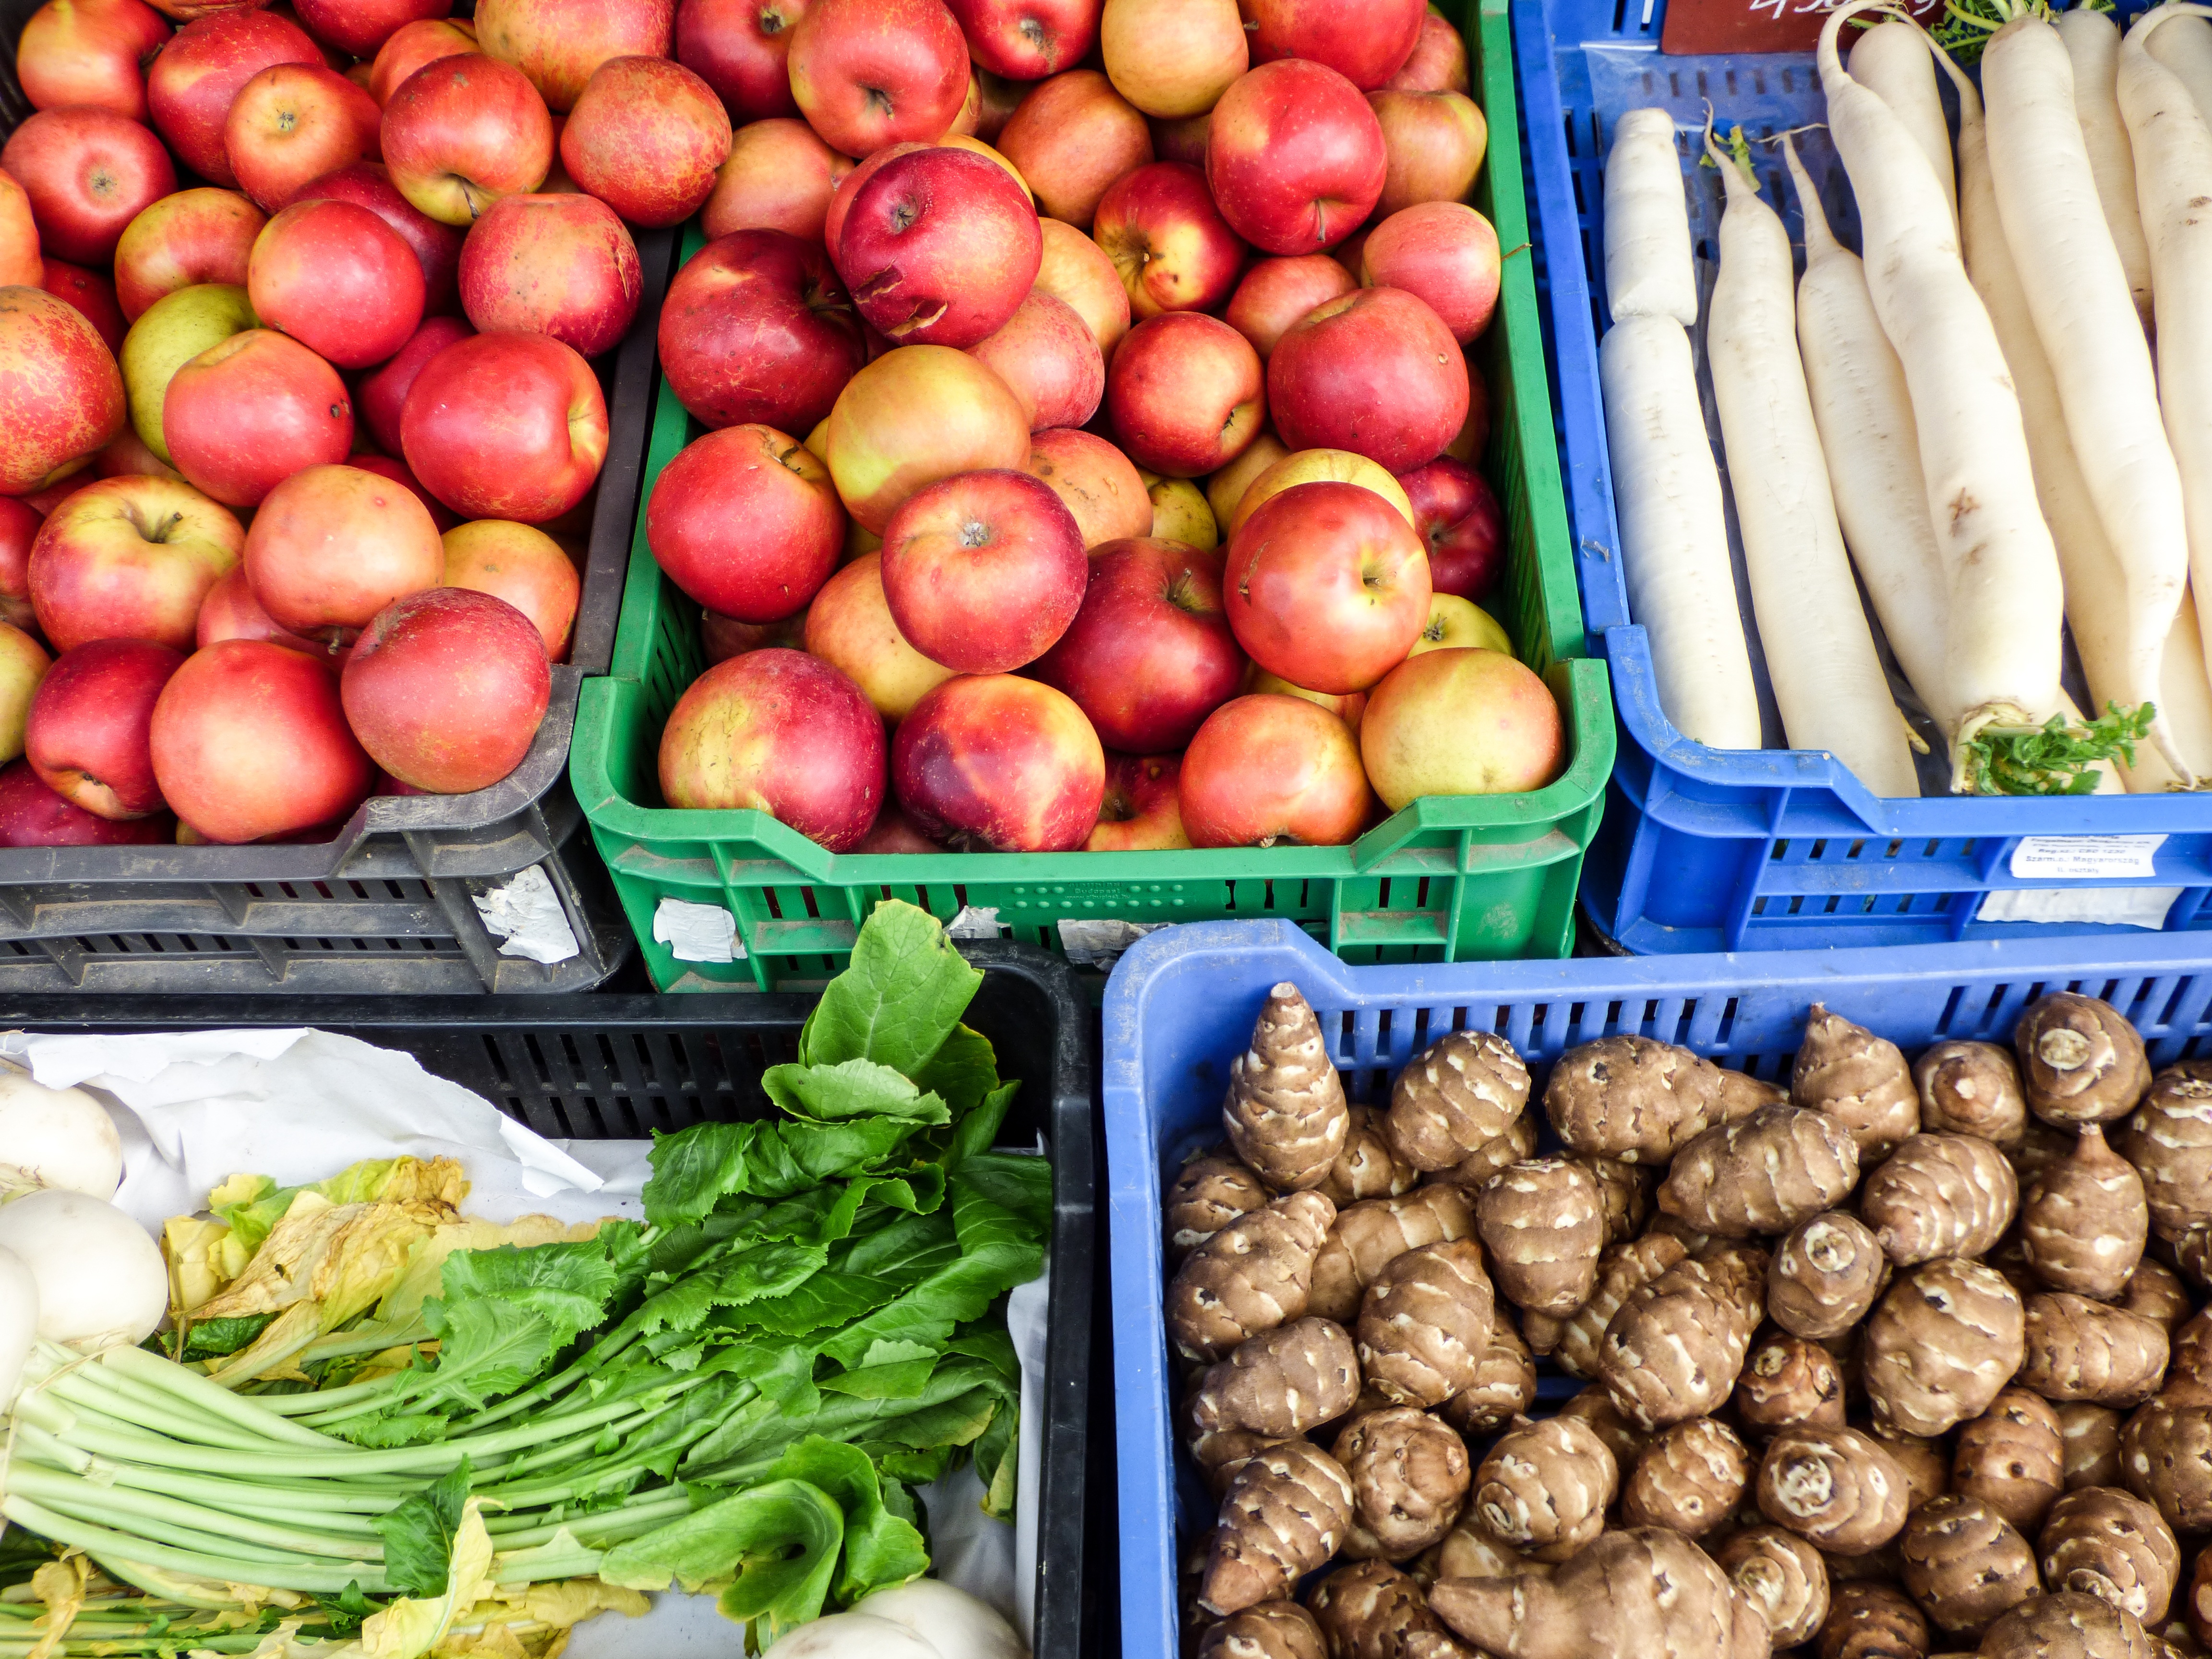
apple, plant, fruit, food, produce, vegetable, autumn, market, carrot, radish, vegetables, flowering plant, local food, land plant